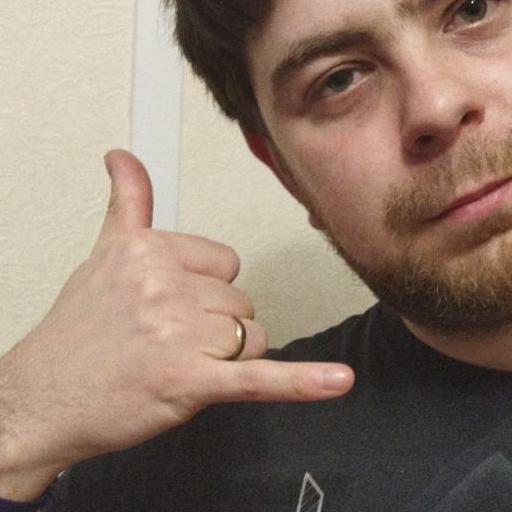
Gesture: call